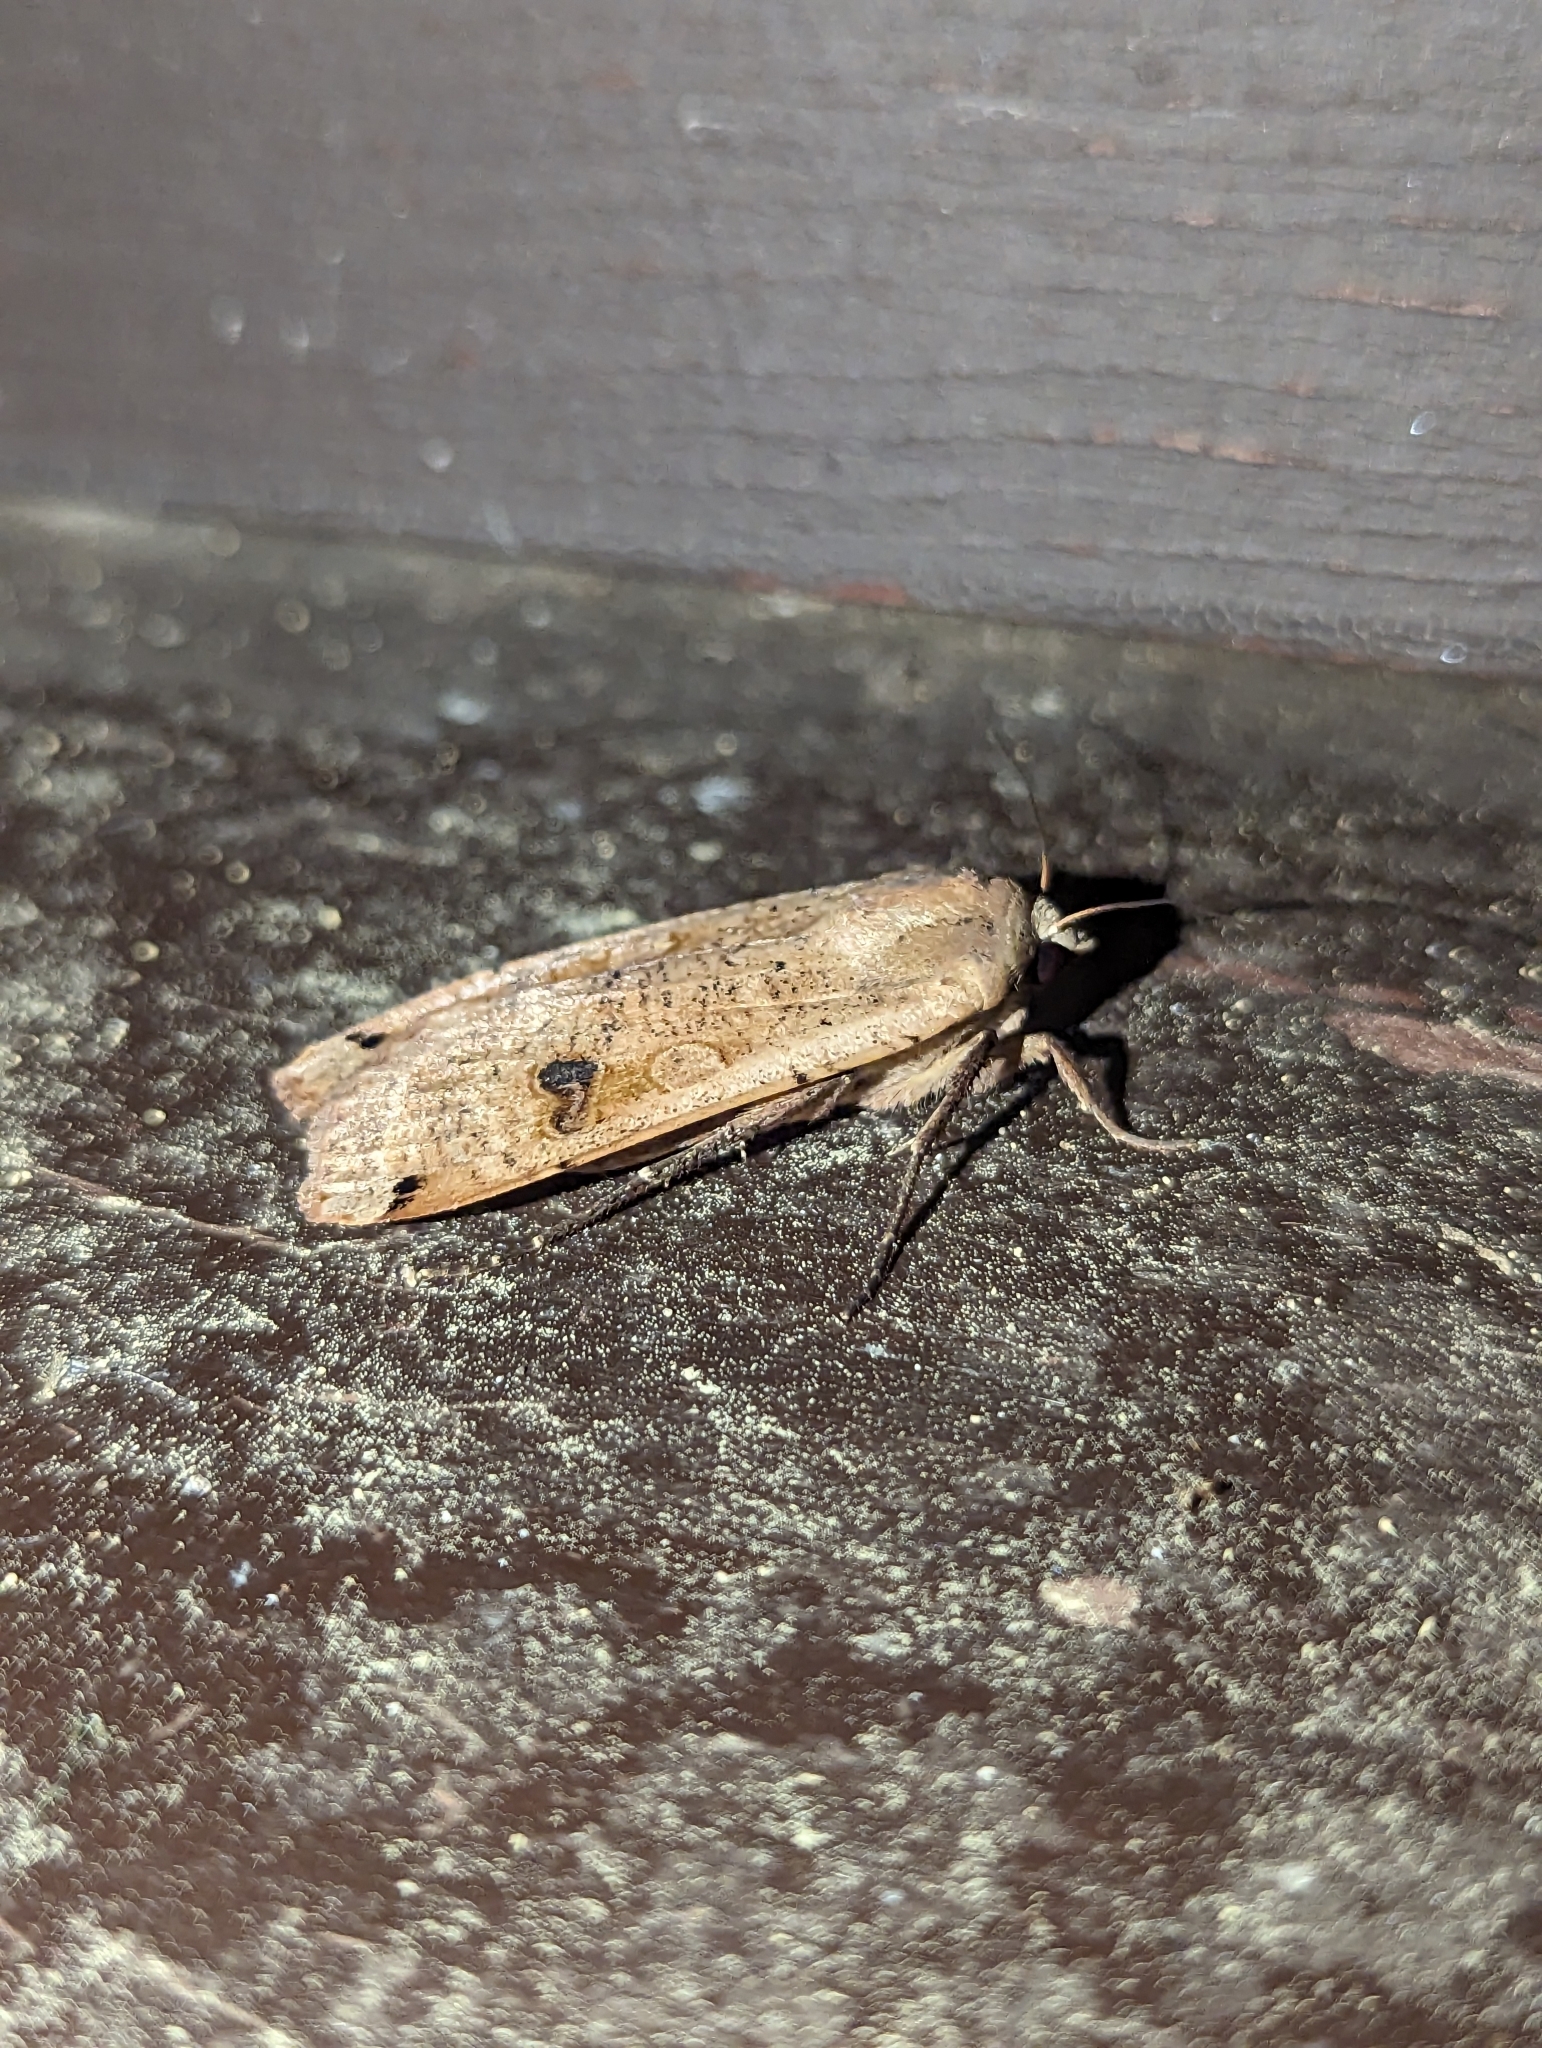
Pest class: cutworms